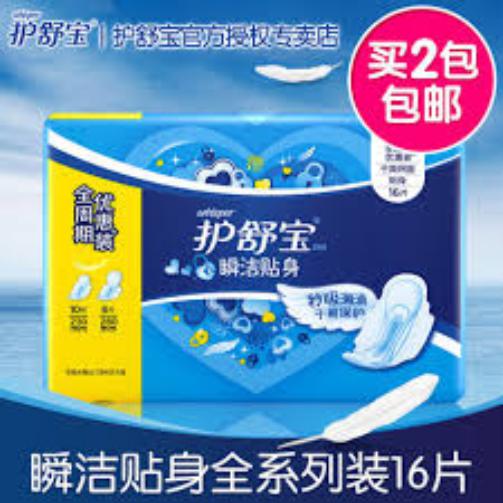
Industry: Necessities